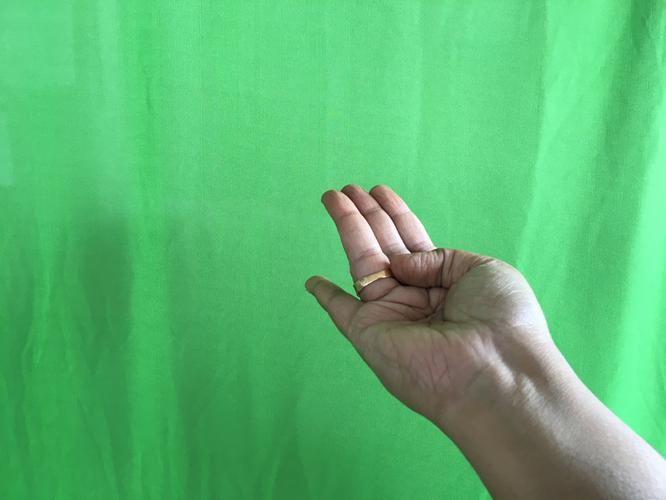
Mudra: Chaturam
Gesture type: single_hand